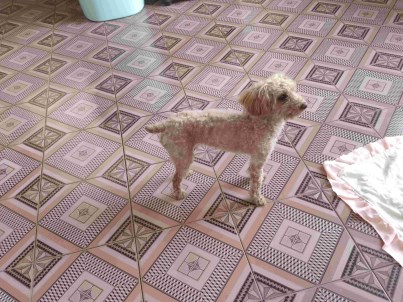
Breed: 7449-n000128-teddy